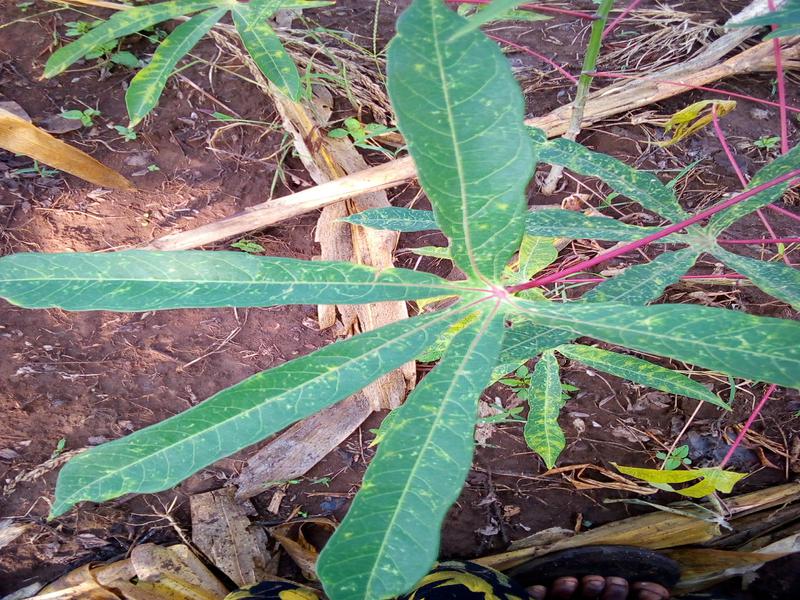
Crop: cassava
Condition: green_mottle